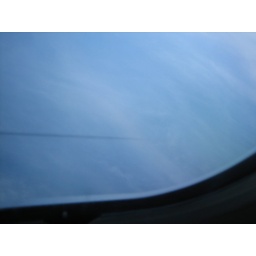
This is actually a shadow of the plane and its contrail on the thin cloud layer below us.